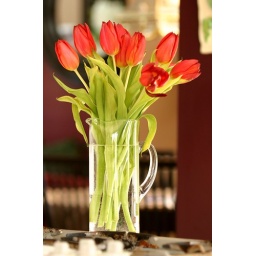
Tulips in a vase on the kitchen table